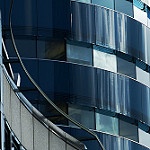
Label: buildings